HSC Champion Jet 3

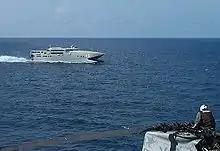
HSC "Incat 045" operating as HMAS" Jervis Bay" in 2000

The ship was primarily used as a troop and equipment transport between Darwin and Dili in support of the International Force for East Timor peacekeeping operation. "Jervis Bay" was decommissioned on 11 May 2001, resuming her original name. In 2002, "Incat 045" was chartered to Italian ferry company TRIS and sailed between Genoa and Palau, Italy under the marketing name of "Winner" until the collapse of the company later that year.